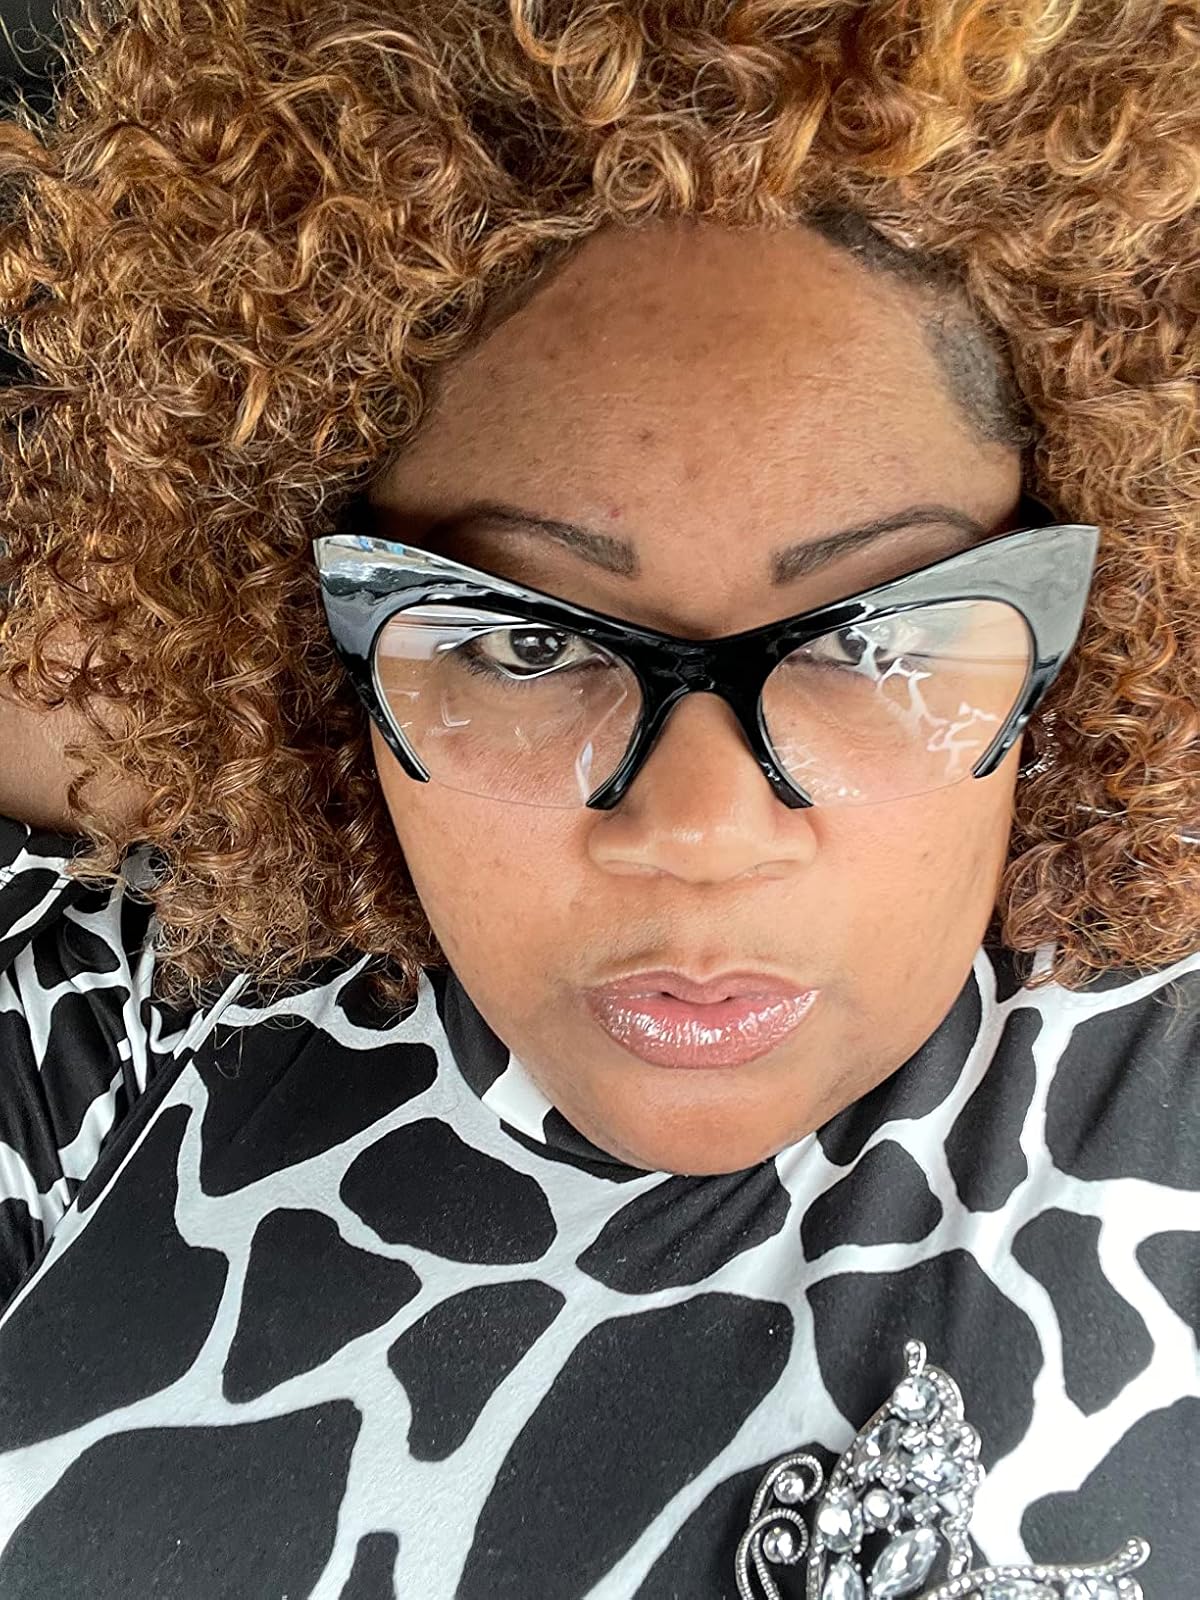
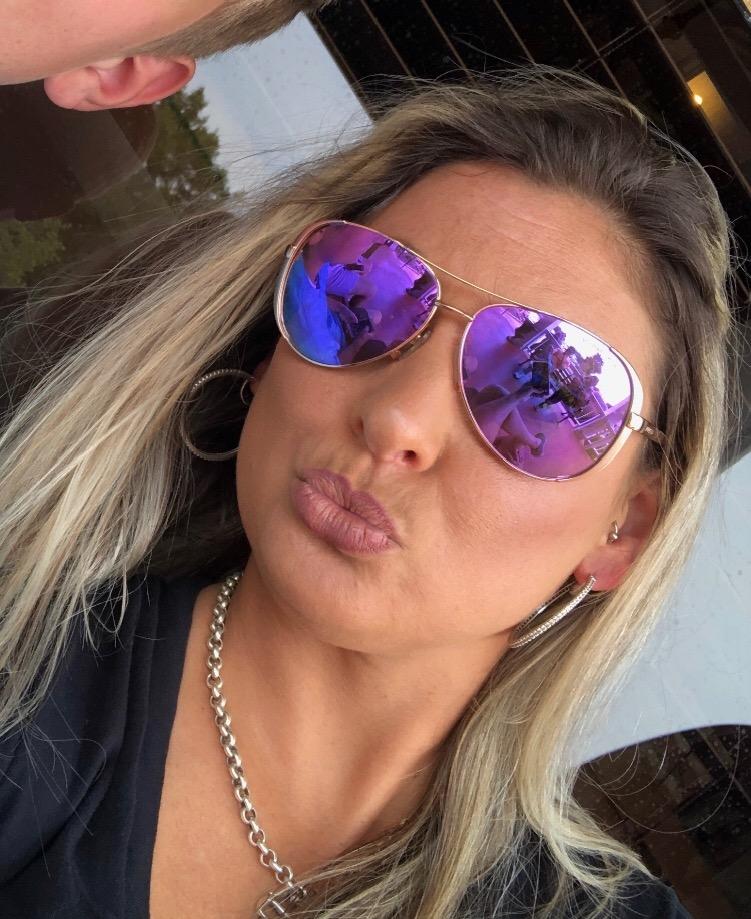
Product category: accessories_sunglasses
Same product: no